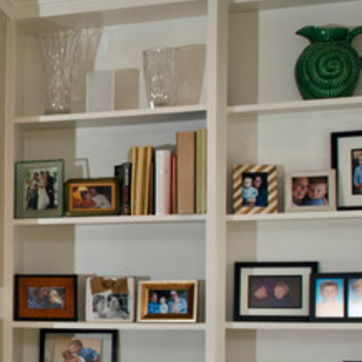
Material: paper